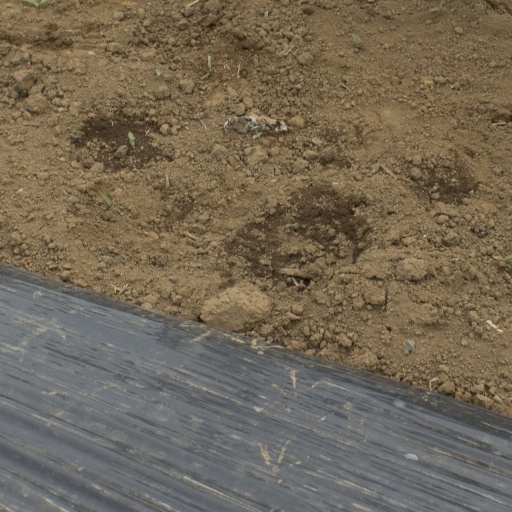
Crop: Jerusalem artichoke